War in Donbas

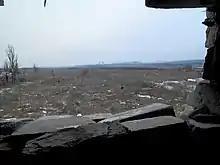
A view from a Ukrainian Armed Forces support point near Pisky, January 2017

Heavy fighting was observed by OSCE monitors near the villages of Shyrokyne and Bezimenne on 4 September. Respectively, these villages are and east of Mariupol. Ukrainian officials in Mariupol said that the situation there "was worsening by the hour", and that there was an imminent danger of an attack on the city. DPR forces came within of the city on 4 September, but their advance was repulsed by an overnight counter-attack launched by the Armed Forces and the Azov Battalion. They were driven back about east of the city. Constant shelling was heard on the outskirts of Mariupol.